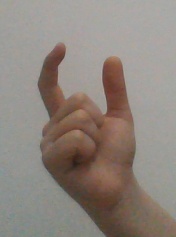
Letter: nun